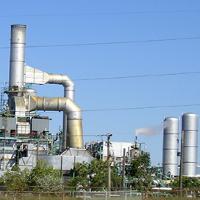
Weather: sun or clear